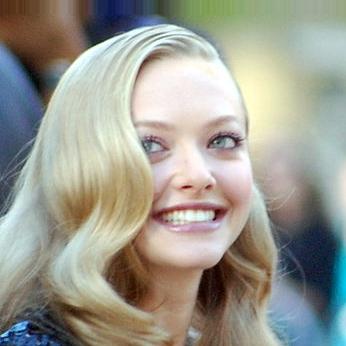
Age: 23